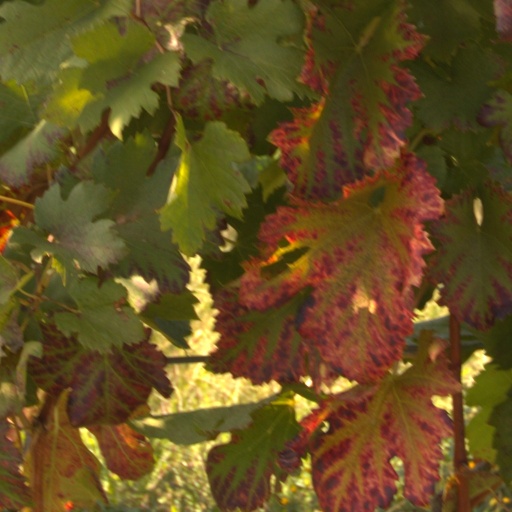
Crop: grape